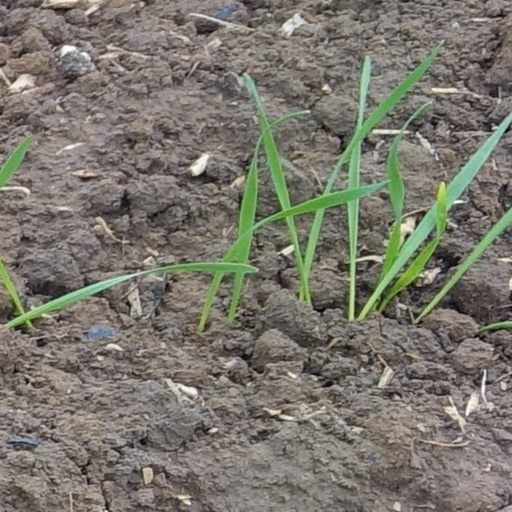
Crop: wheat